Castalia, Iowa

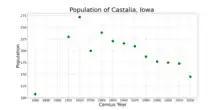
The population of Castalia, Iowa from US census data

As of the census of 2020, there were 145 people, 78 households, and 49 families residing in the city. The population density was 251.0 inhabitants per square mile (96.9/km). There were 78 housing units at an average density of 135.0 per square mile (52.1/km). The racial makeup of the city was 85.5% White, 0.0% Black or African American, 0.0% Native American, 0.0% Asian, 0.0% Pacific Islander, 10.3% from other races and 4.1% from two or more races. Hispanic or Latino persons of any race comprised 13.1% of the population.